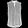
Label: Shirt